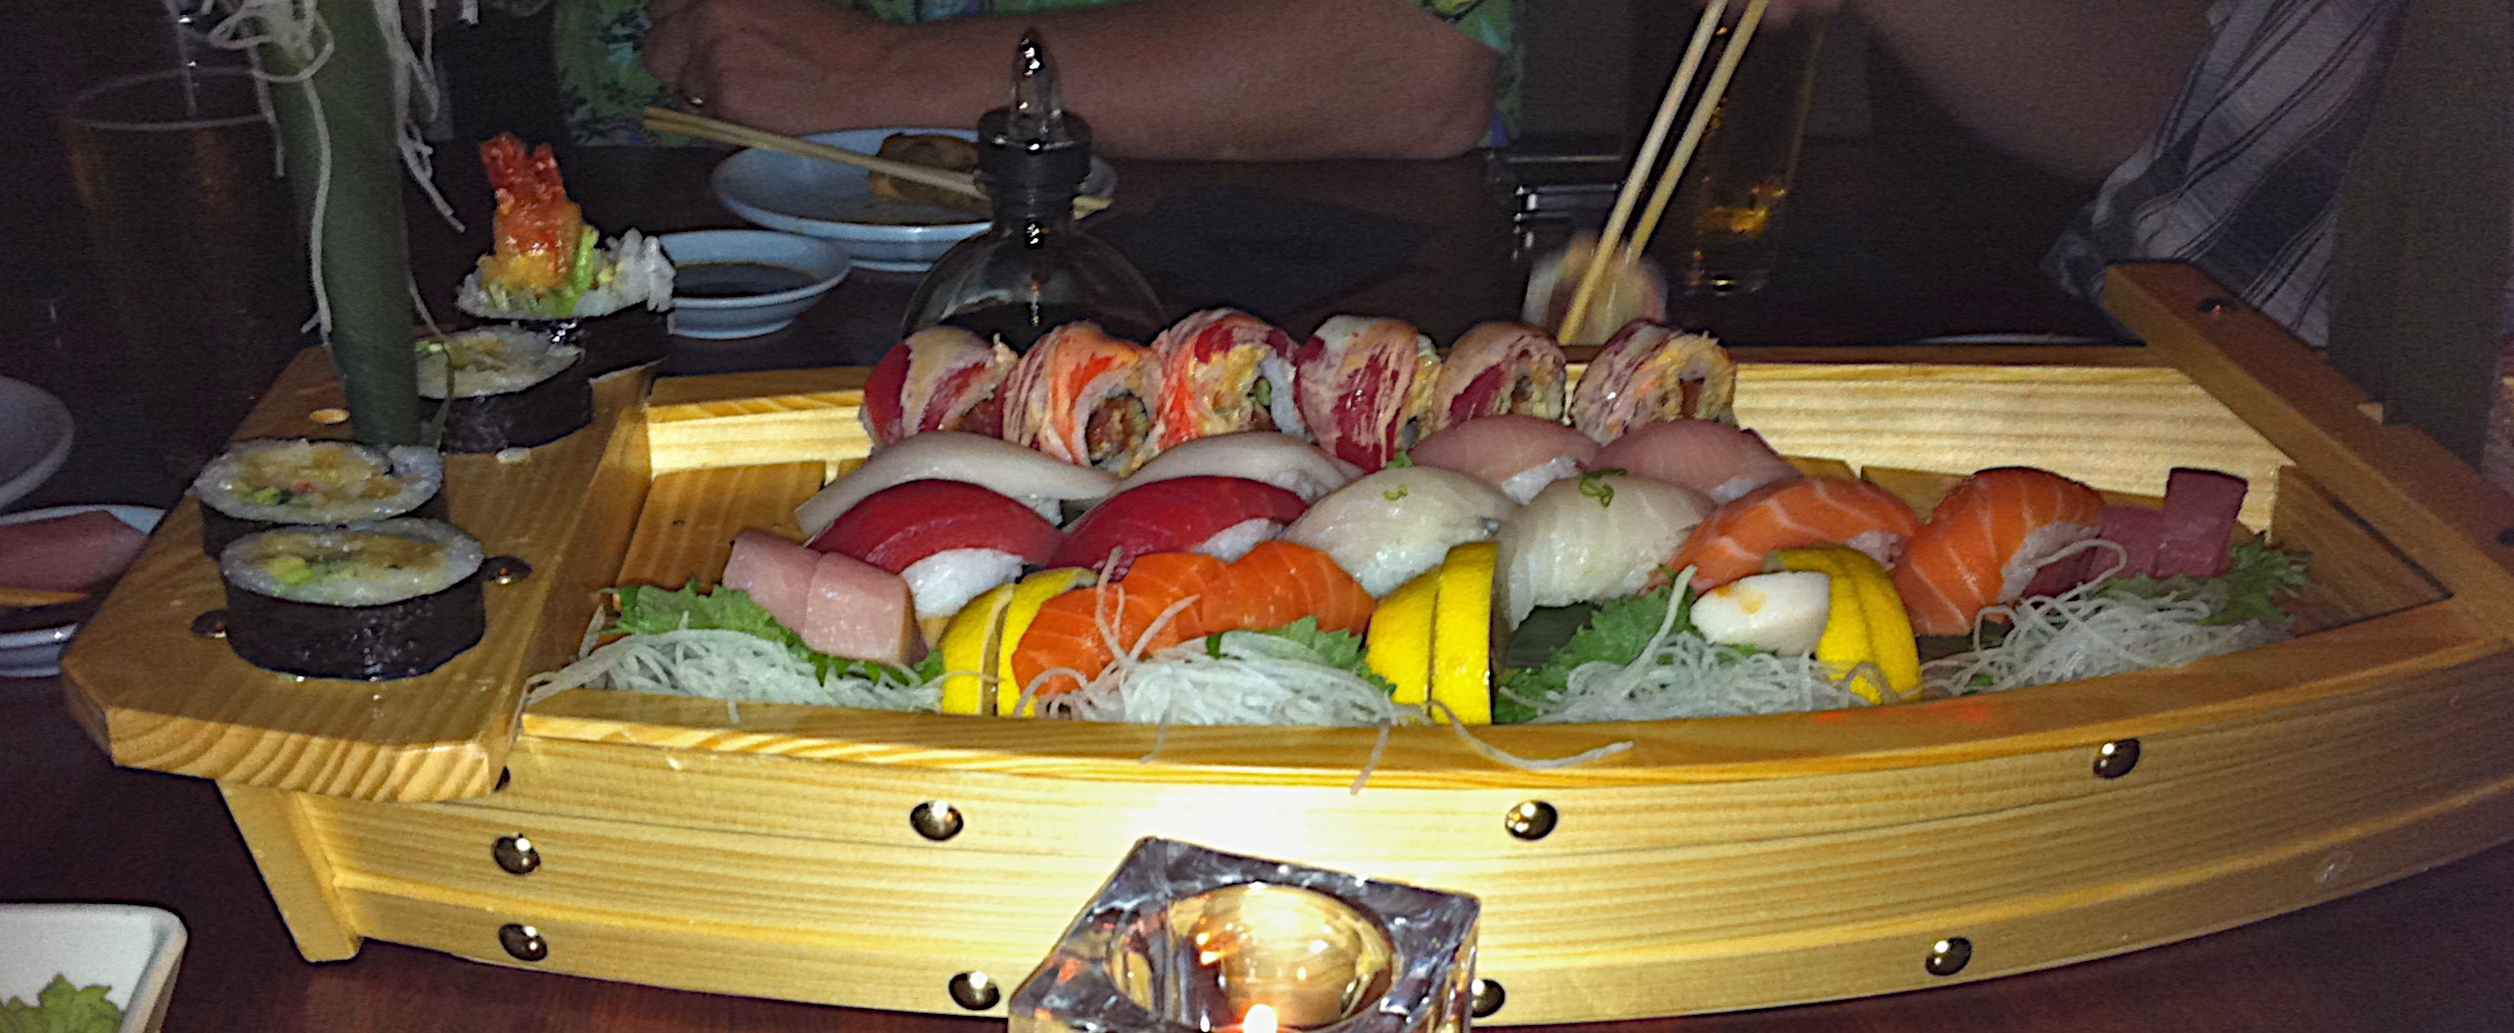
dish, meal, food, lunch, cuisine, asian food, sushi